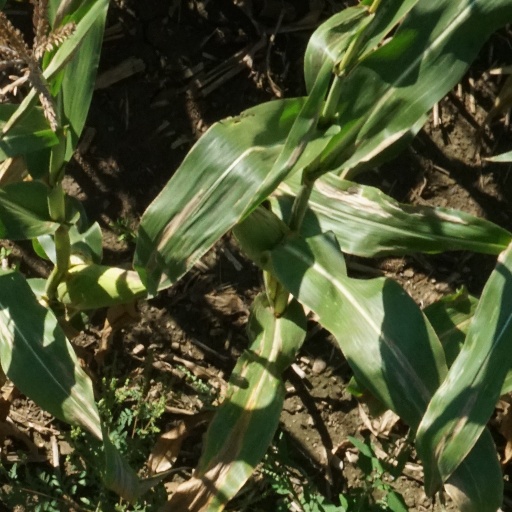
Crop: maize; corn